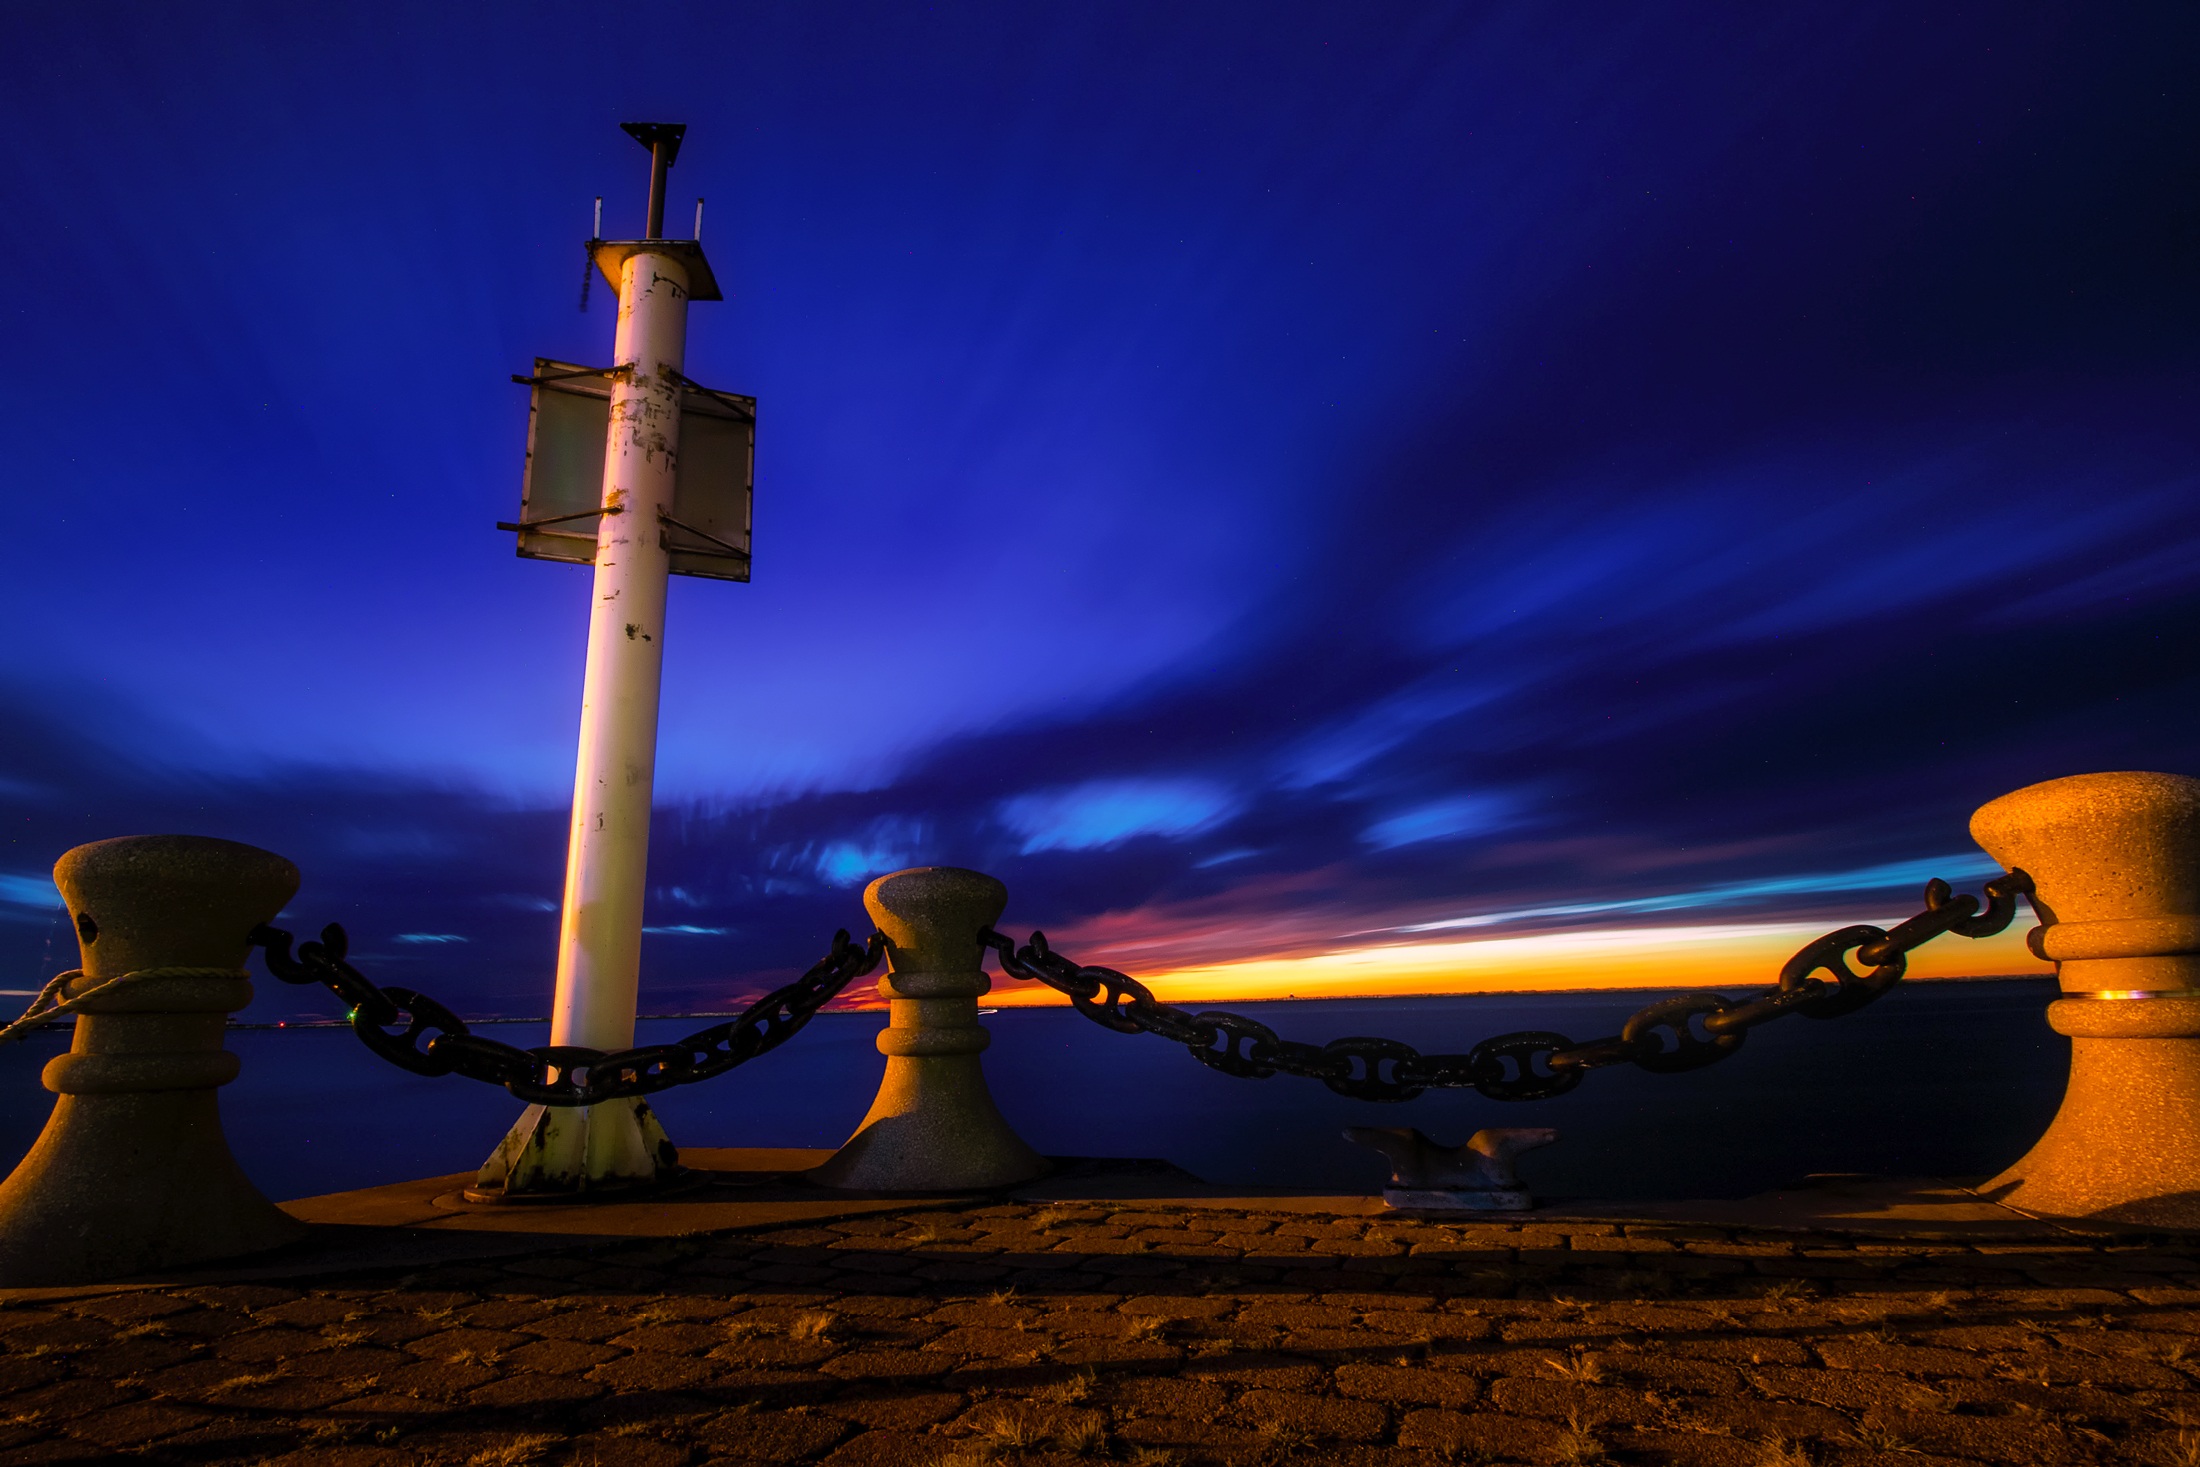
water, dock, light, sky, sunset, night, dusk, evening, darkness, street light, waterfront, lighting, hdr, clouds, ohio, beautiful, wharf, cleveland, screenshot, lake erie, atmosphere of earth